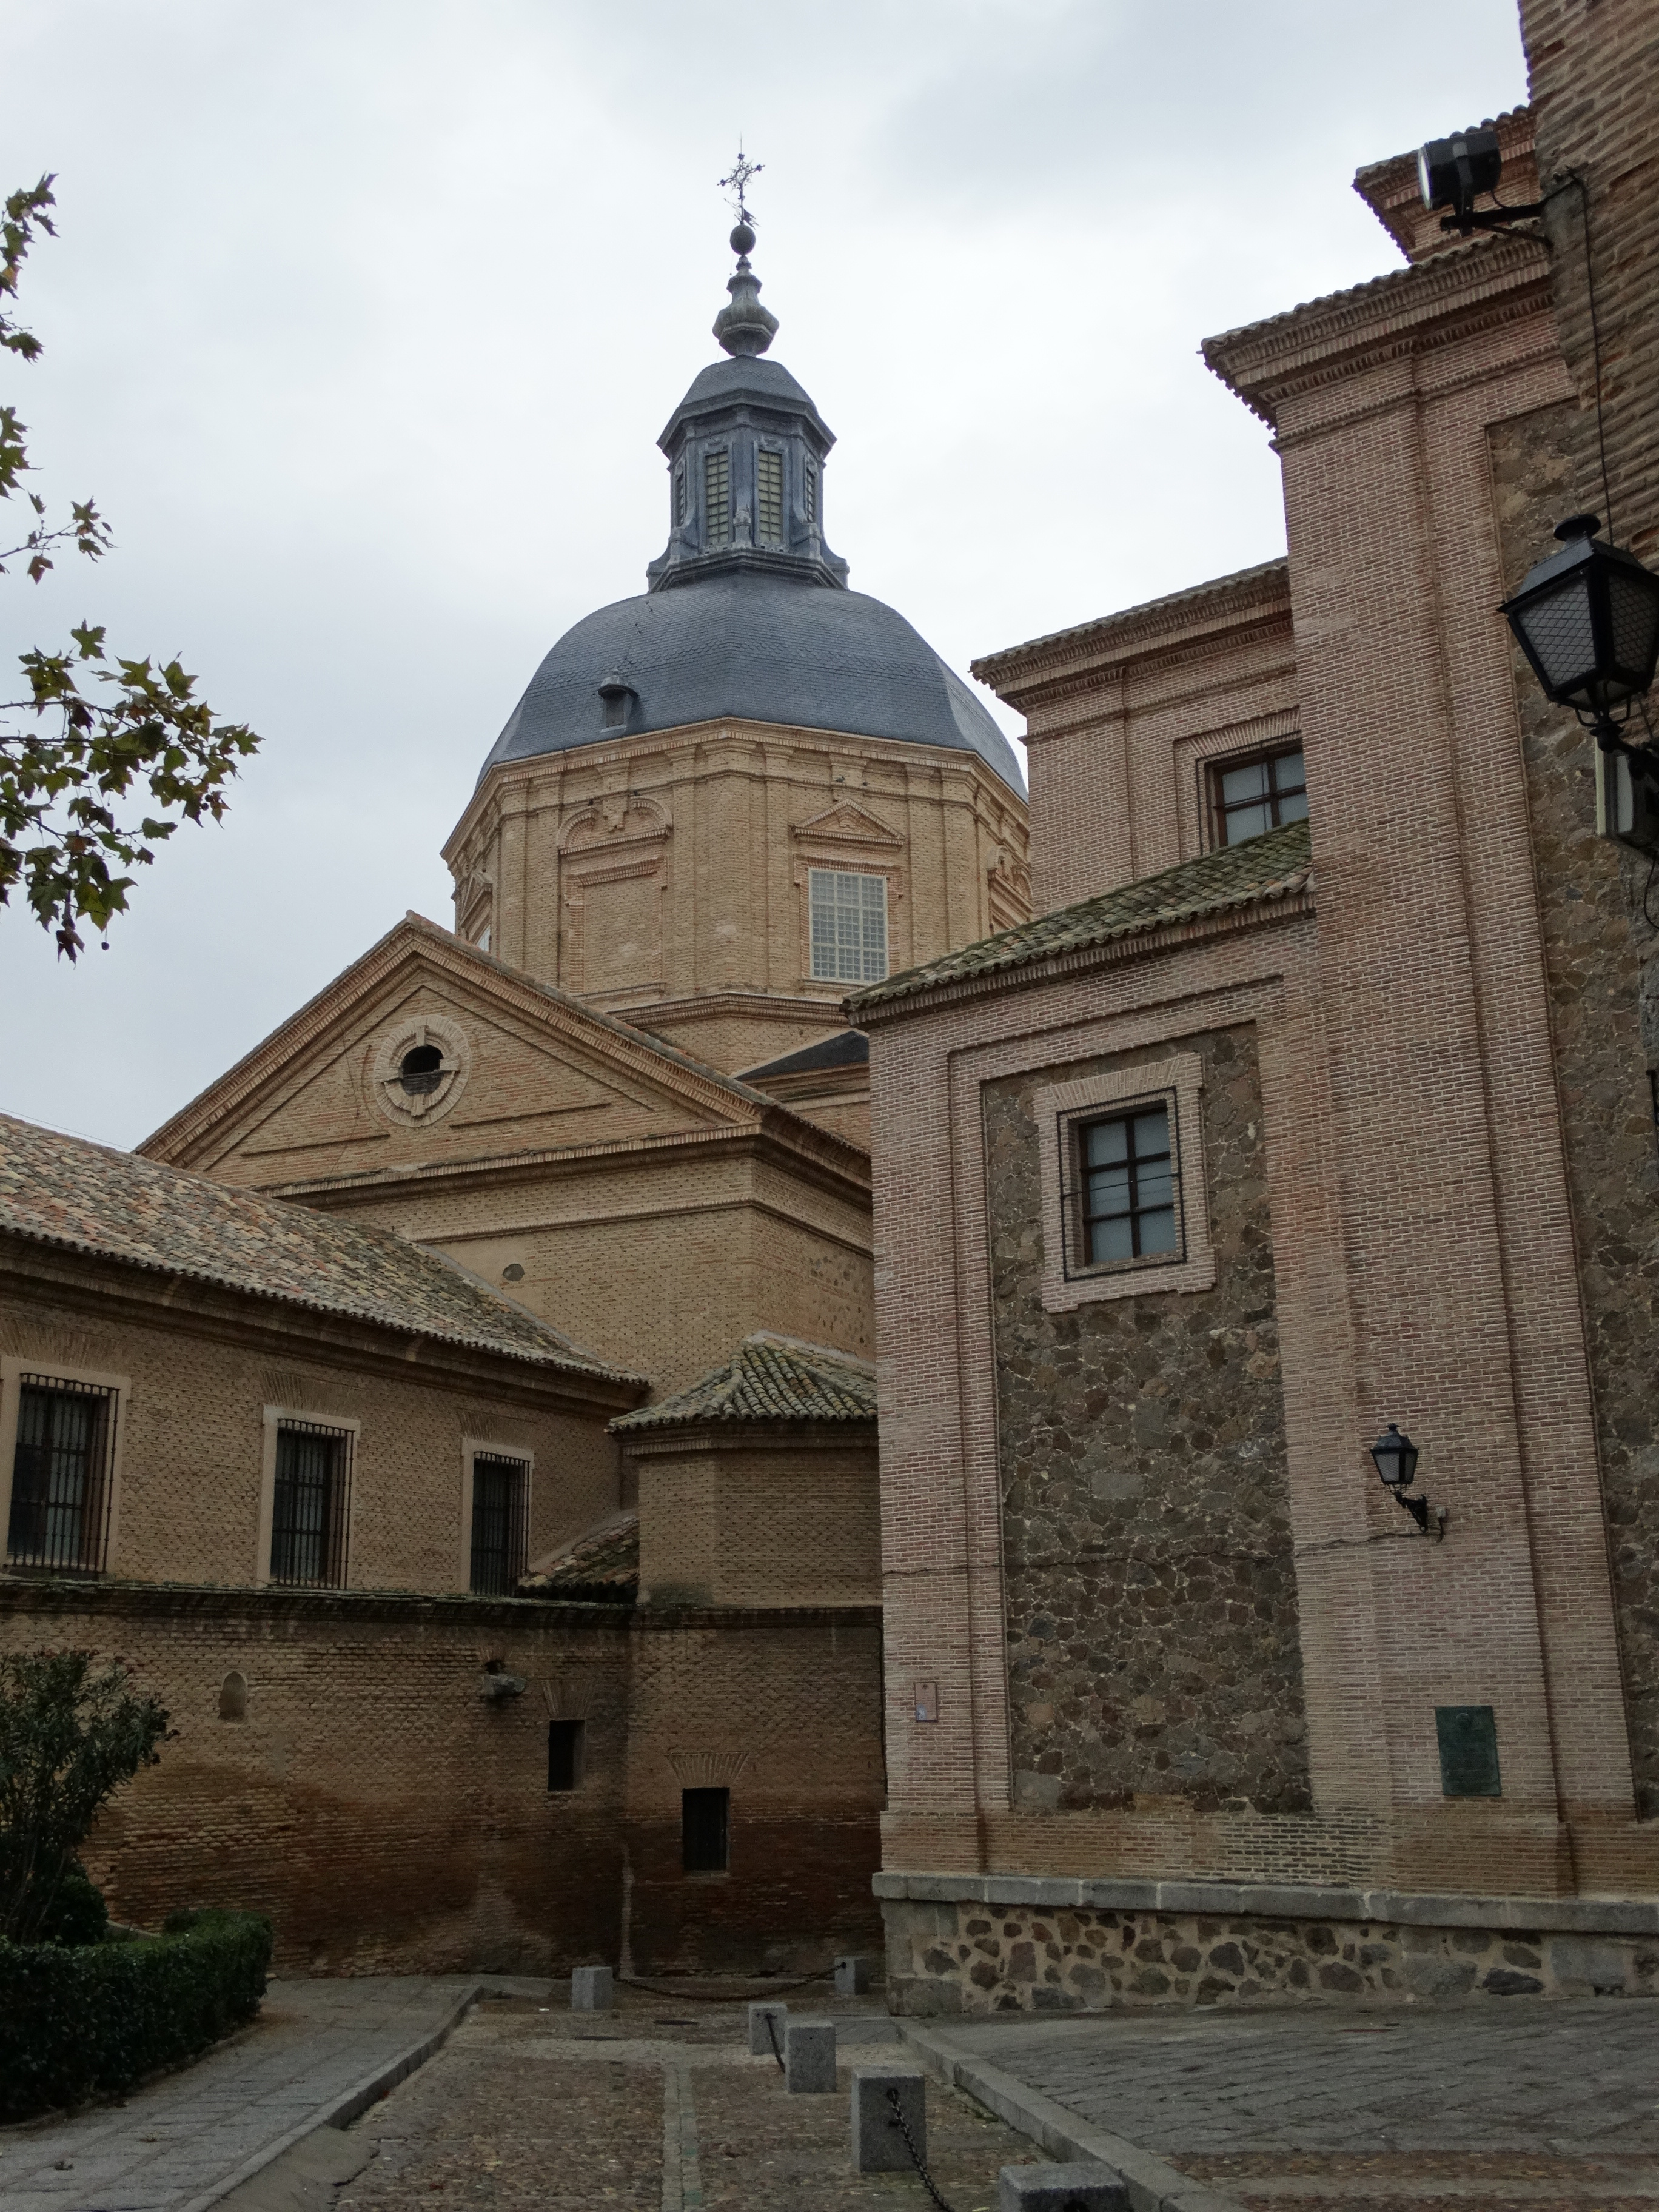
toledo, church, historic site, building, medieval architecture, basilica, chateau, dome, sky, history, facade, roof, place of worship, baptistery, steeple, bell tower, ancient history, estate, abbey, window, spire, cathedral, tours